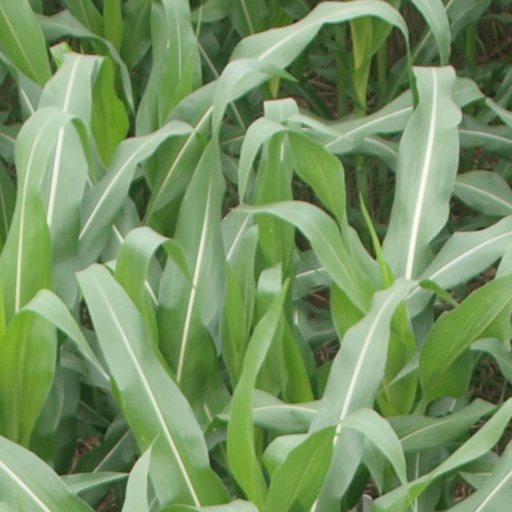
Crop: maize; corn